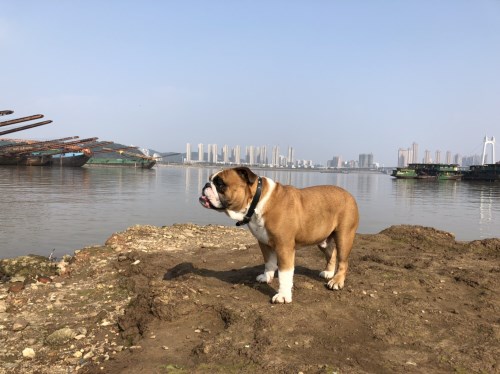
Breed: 1121-n000002-French_bulldog